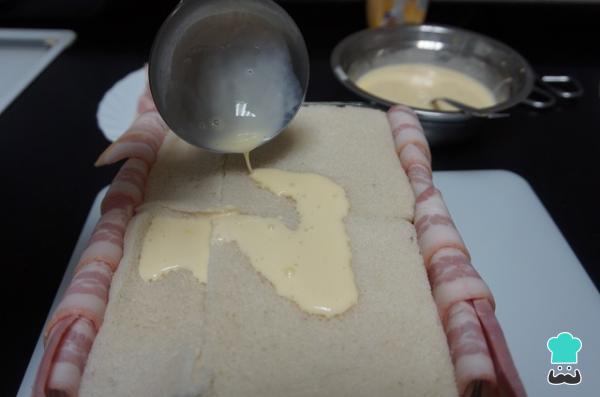
Esta mezcla la iremos echando por todo el pastel de pan de molde salado, intentando que llegue para toda la superficie.